Jukka Ahti

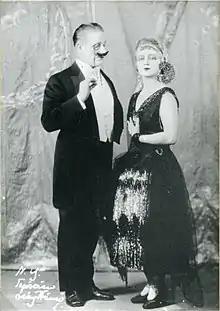
Jukka Ahti and Katri Lammi performing "Die Zirkusprinzessin" in New York, late 1920s.

Jukka Ahti, originally "Hietanen", (April 26, 1897 — February 26, 1938) was a Finnish American singer, songwriter and actor.